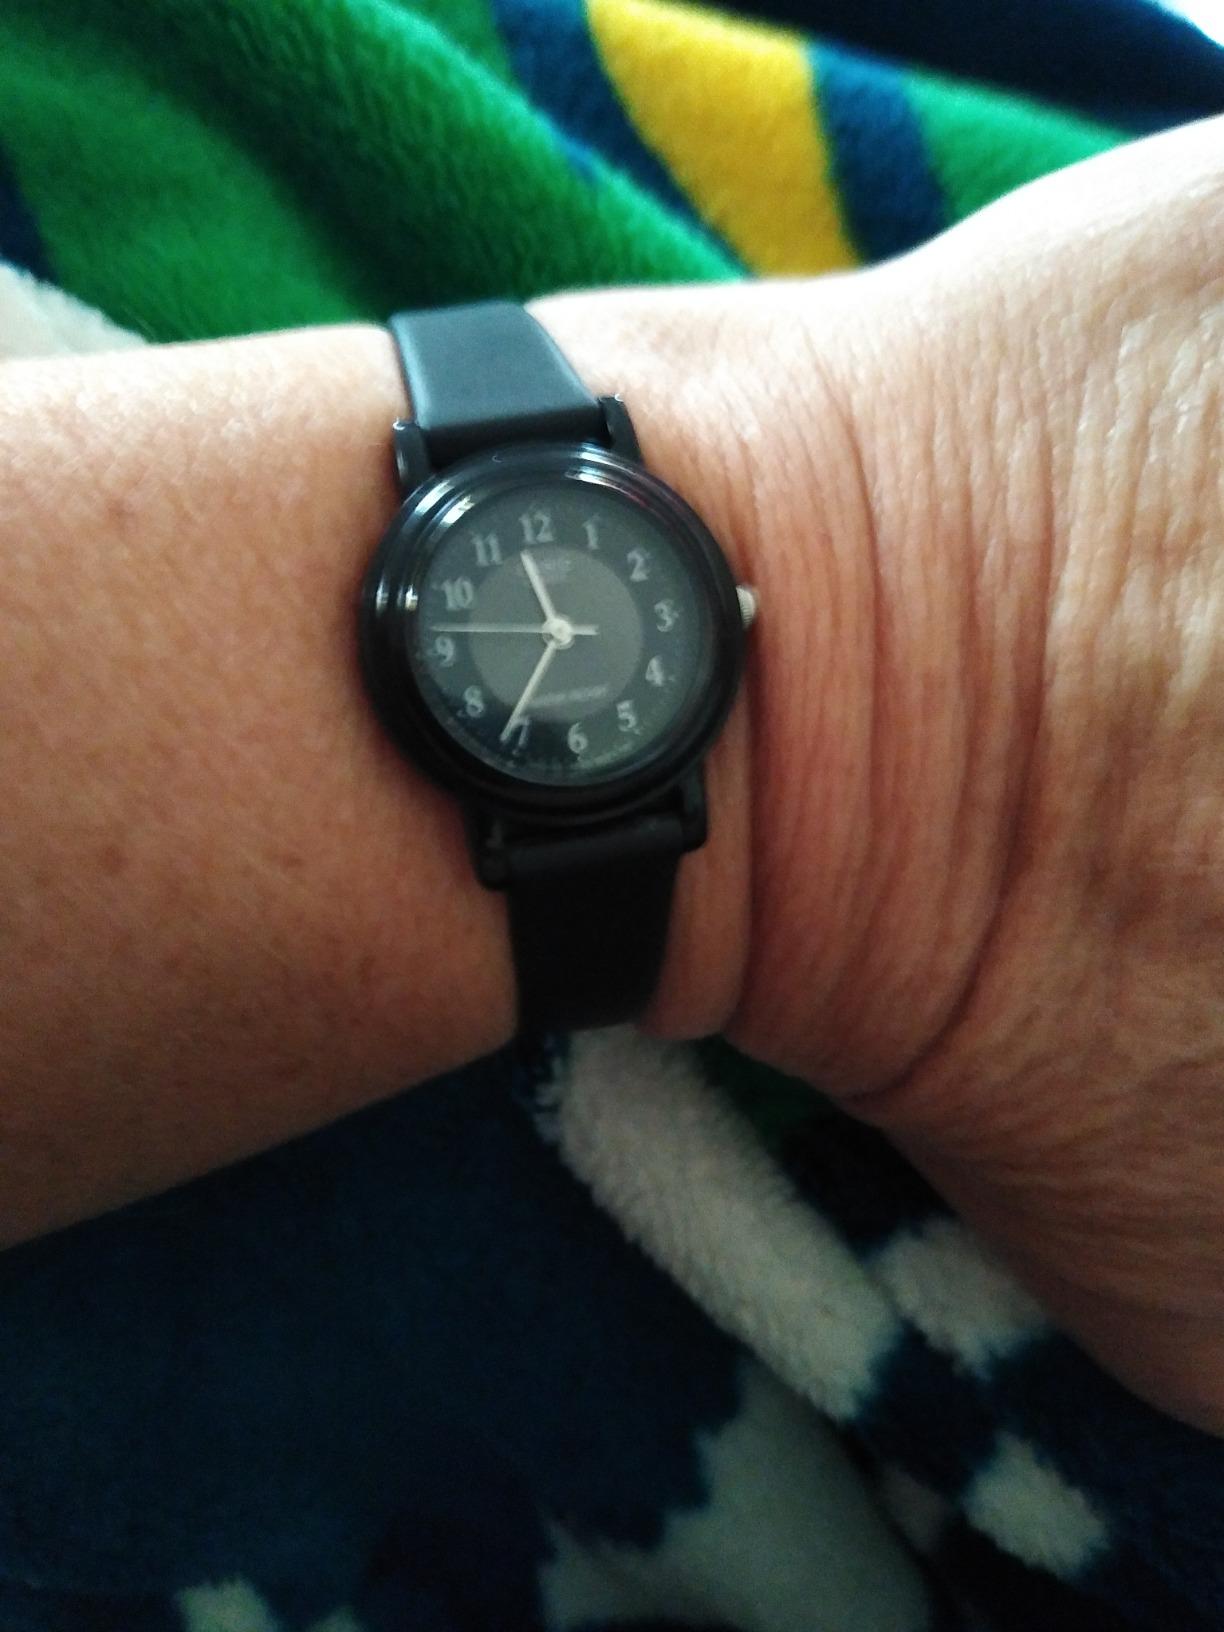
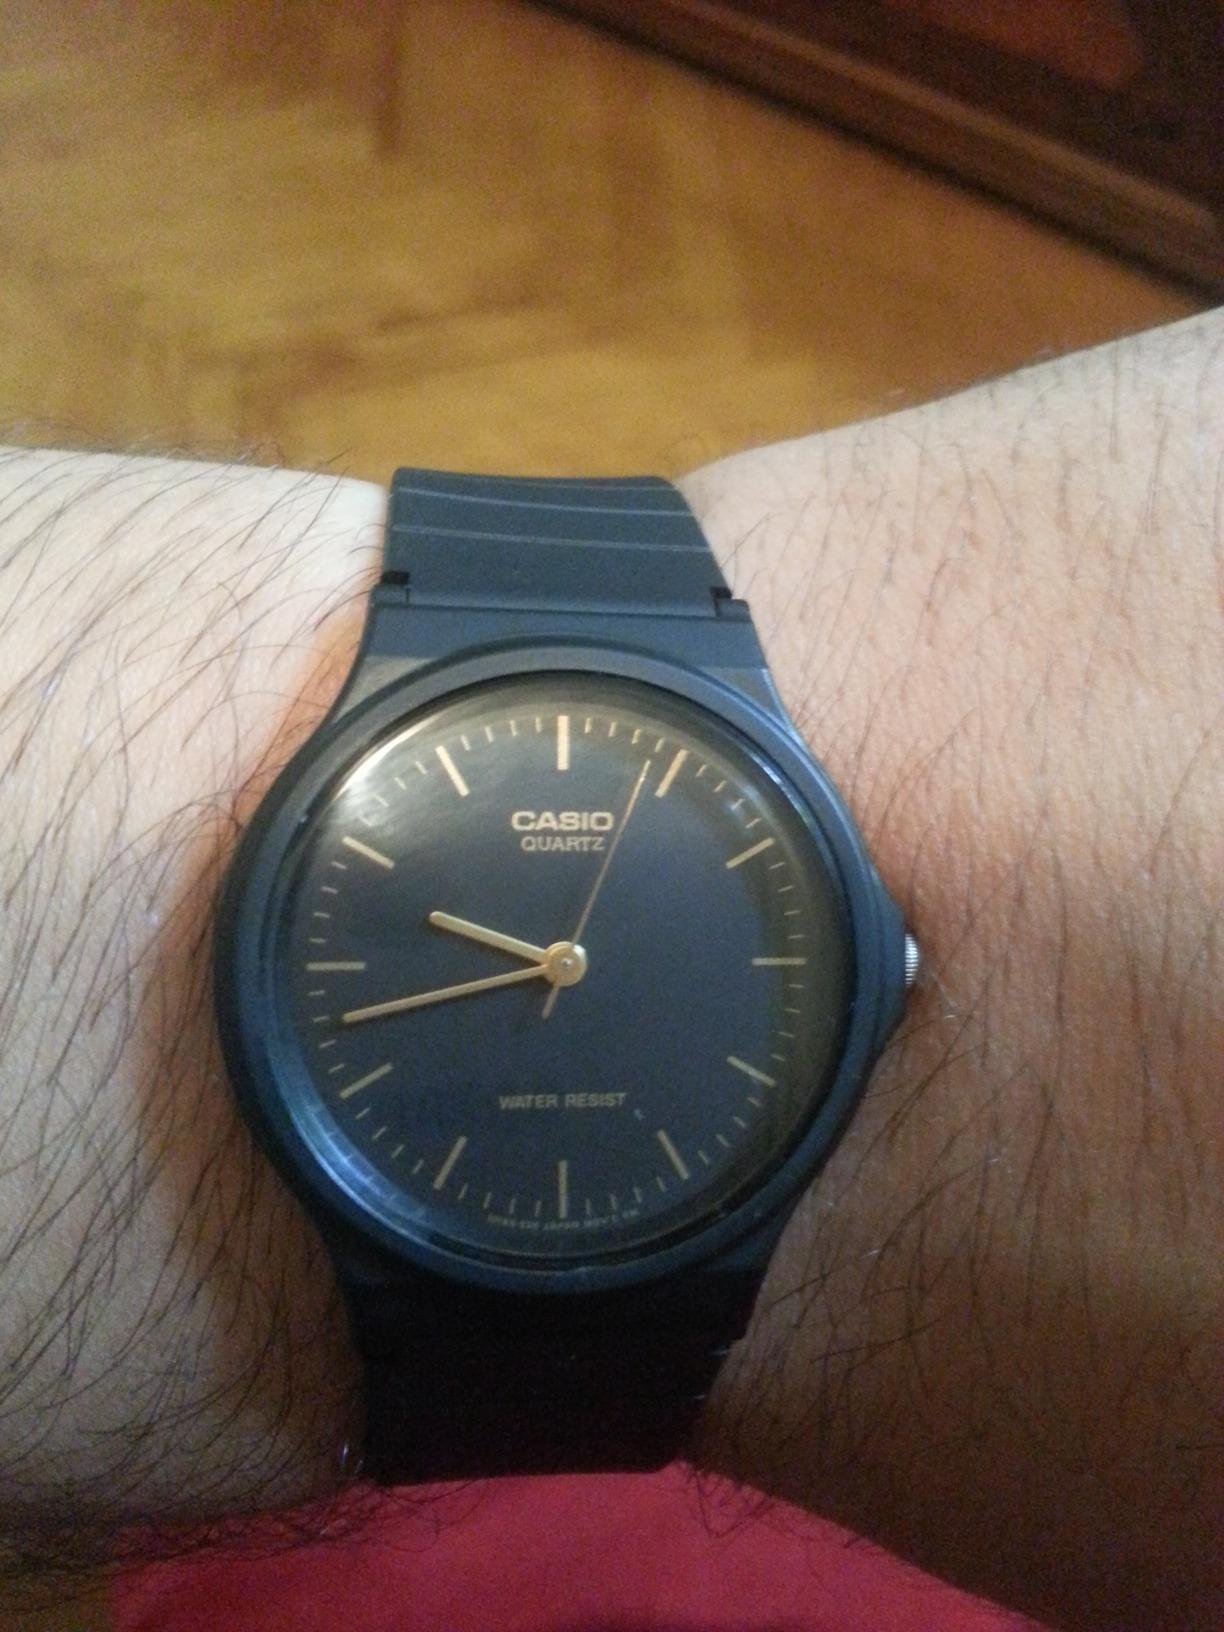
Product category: accessories_watch
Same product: no